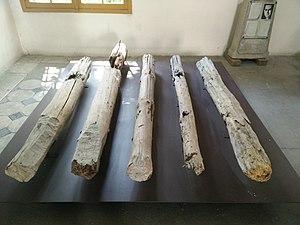
Poteaux d'exécution exposés au mont Valérien, dans la chapelle des fusillés.
L'histoire de Suresnes, commune de la banlieue ouest de Paris, est particulièrement liée à sa position géographique singulière, entre la Seine et le mont Valérien, l'un des points les plus élevés de l'agglomération parisienne. Ses activités économiques se développent ainsi historiquement en lien avec cet environnement, de la pêche sur le fleuve, en passant par la culture de la vigne sur les coteaux, l'industrie automobile et aéronautique le long de la Seine et, depuis la création du centre d'affaires de La Défense dans les communes voisines de Courbevoie et de Puteaux, par l'accueil de sièges de grandes entreprises.